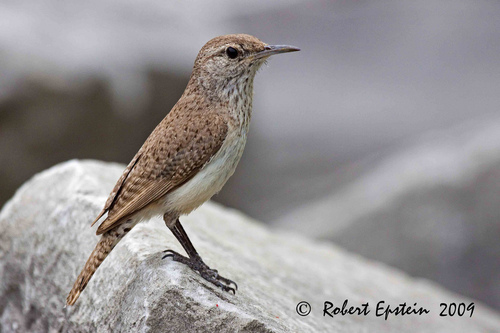
a light brown bird with small, dark brown spots and a light colored underbelly, with a small beak.
a small bird with a gray bill a dark round eye, and with dark legs and feet.
this is a small brown bird with a long, thin bill, the breast and belly are lighter in color with some dark spots and patches.
this bird is brown and white in color with a sharp beak, and brown eye rings.
this small brown bird has a mottled brown back, white belly, brown speckled throat and a sharp, curved bill.
the is colorful bird has a a white belly with brown wings
this is a small, sharp bill bird with medium brown body section on back and white breast, side and belly,
this bird has wings that are brown and has a white bellya medium bird with a brown crown and nape, with black speckles on the wings and throat and tan throughout the rest of its body.
this bird has a brown back with dark brown spots and stripes, and a white breast with blue spots at the top.
Species: Rock Wren